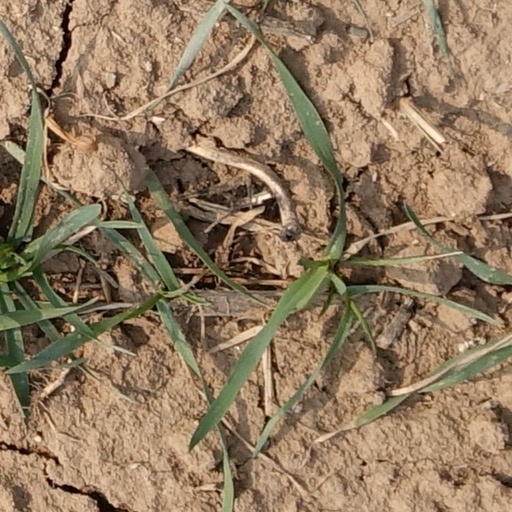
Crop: wheat